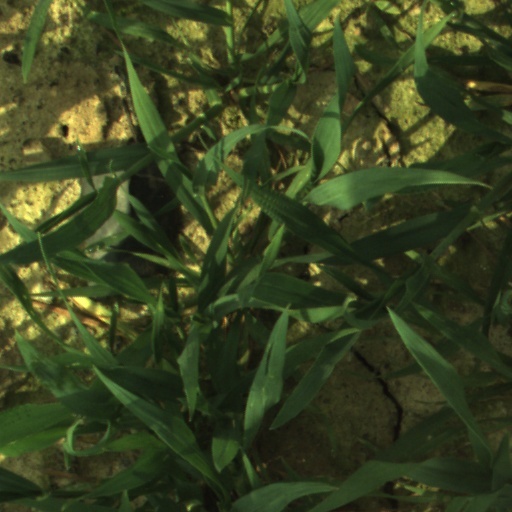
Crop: wheat